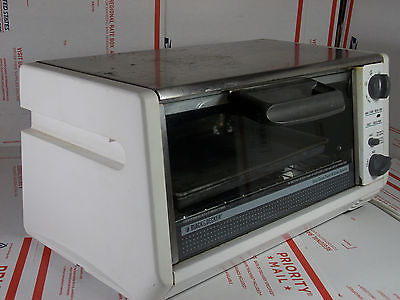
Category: toaster